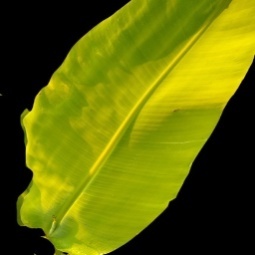
Label: Zinc